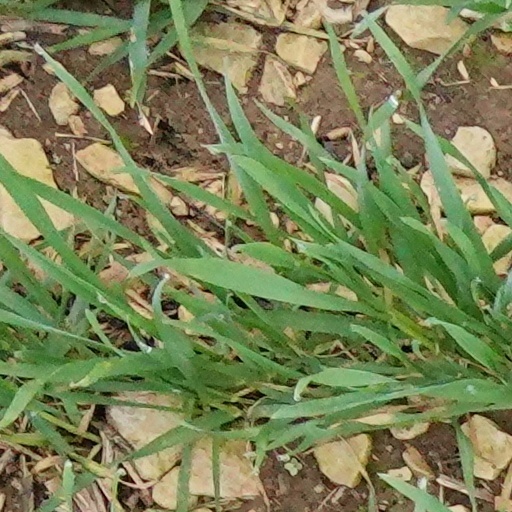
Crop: wheat